University of Arkansas Campus Historic District

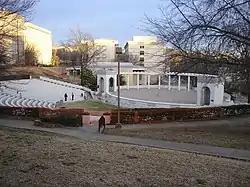
The Chi Omega Greek Theatre was completed in 1930.

The Chi Omega Greek Theatre is a multipurpose semi-circular amphitheatre, designed with the Theatre of Dionysus as an inspiration. Chi Omega donated the theatre to the university, and president John C. Futrall accepted the gift on June 28, 1930, in accordance with the 1925 Jamieson and Spearl master plan. Chi Omega was founded at Arkansas in 1895. It has served host for concerts, pep rallies, commencements, and classes.